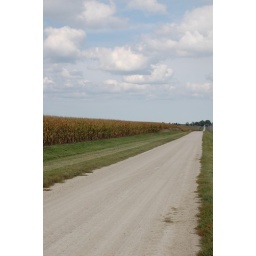
country farm field road portrait by SP